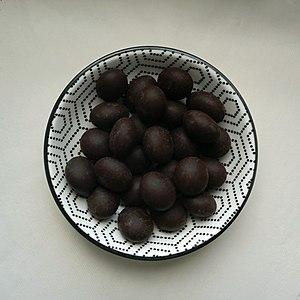
Loucuras de cafés com chocolate (folies de café au chocolat). Modèle 3 NM (Novo Mundo) Grains de café torréfiés provenant de Nova Moca (île de Sao Tomé), recouverts de chocolat 55% , avec du cacao de Terreiro Velho (île de Principe). Production Claudio Corallo, Sao Tomé-et-Principe
Claudio Corallo, né à Florence en 1951, est un ingénieur agronome et entrepreneur italien installé à Sao Tomé-et-Principe depuis les années 1990, producteur de café et surtout de cacao et de chocolat de haute qualité – « l'un des meilleurs chocolats du monde », selon les connaisseurs – dont il maîtrise tout le processus de la production à la commercialisation.